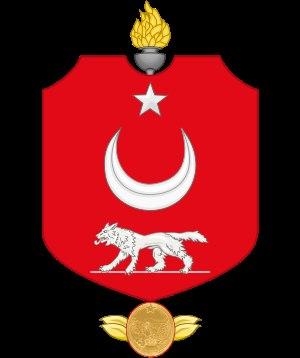
Le blason de la Turquie non officiel, est de forme ovale et possède un fond de gueules avec un croissant et une étoile d'argent.